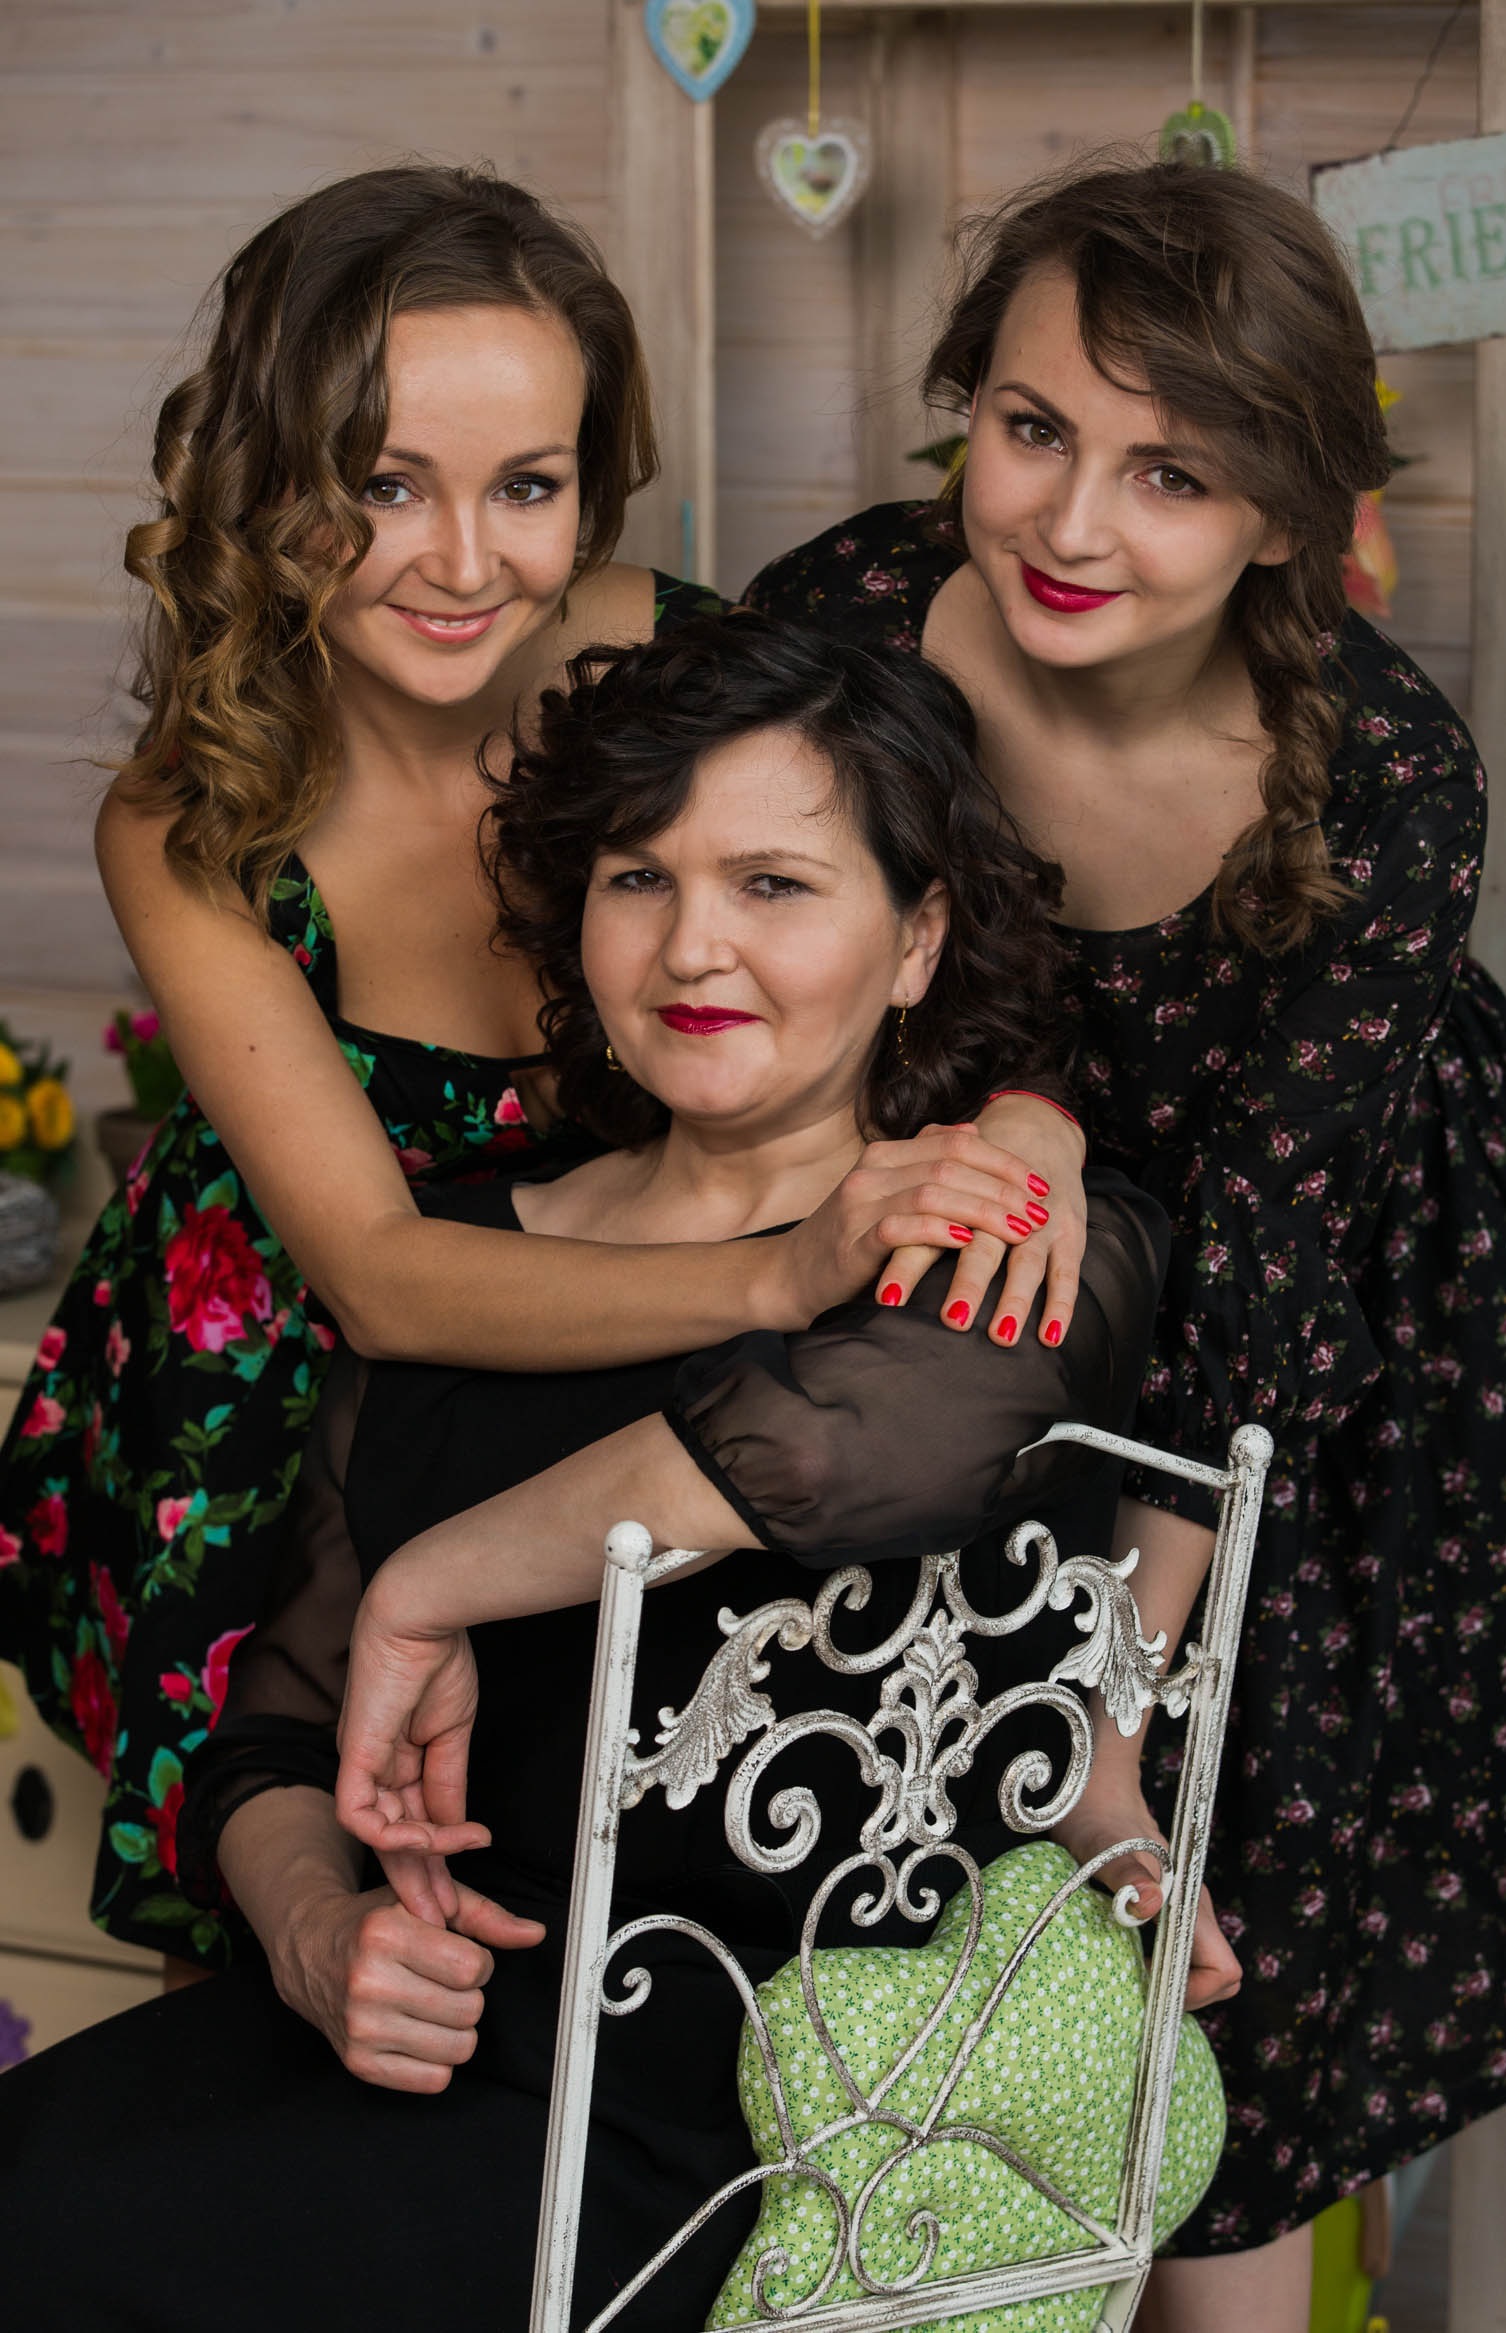
model, fashion, lady, family, dress, happiness, beauty, sisters, photo shoot